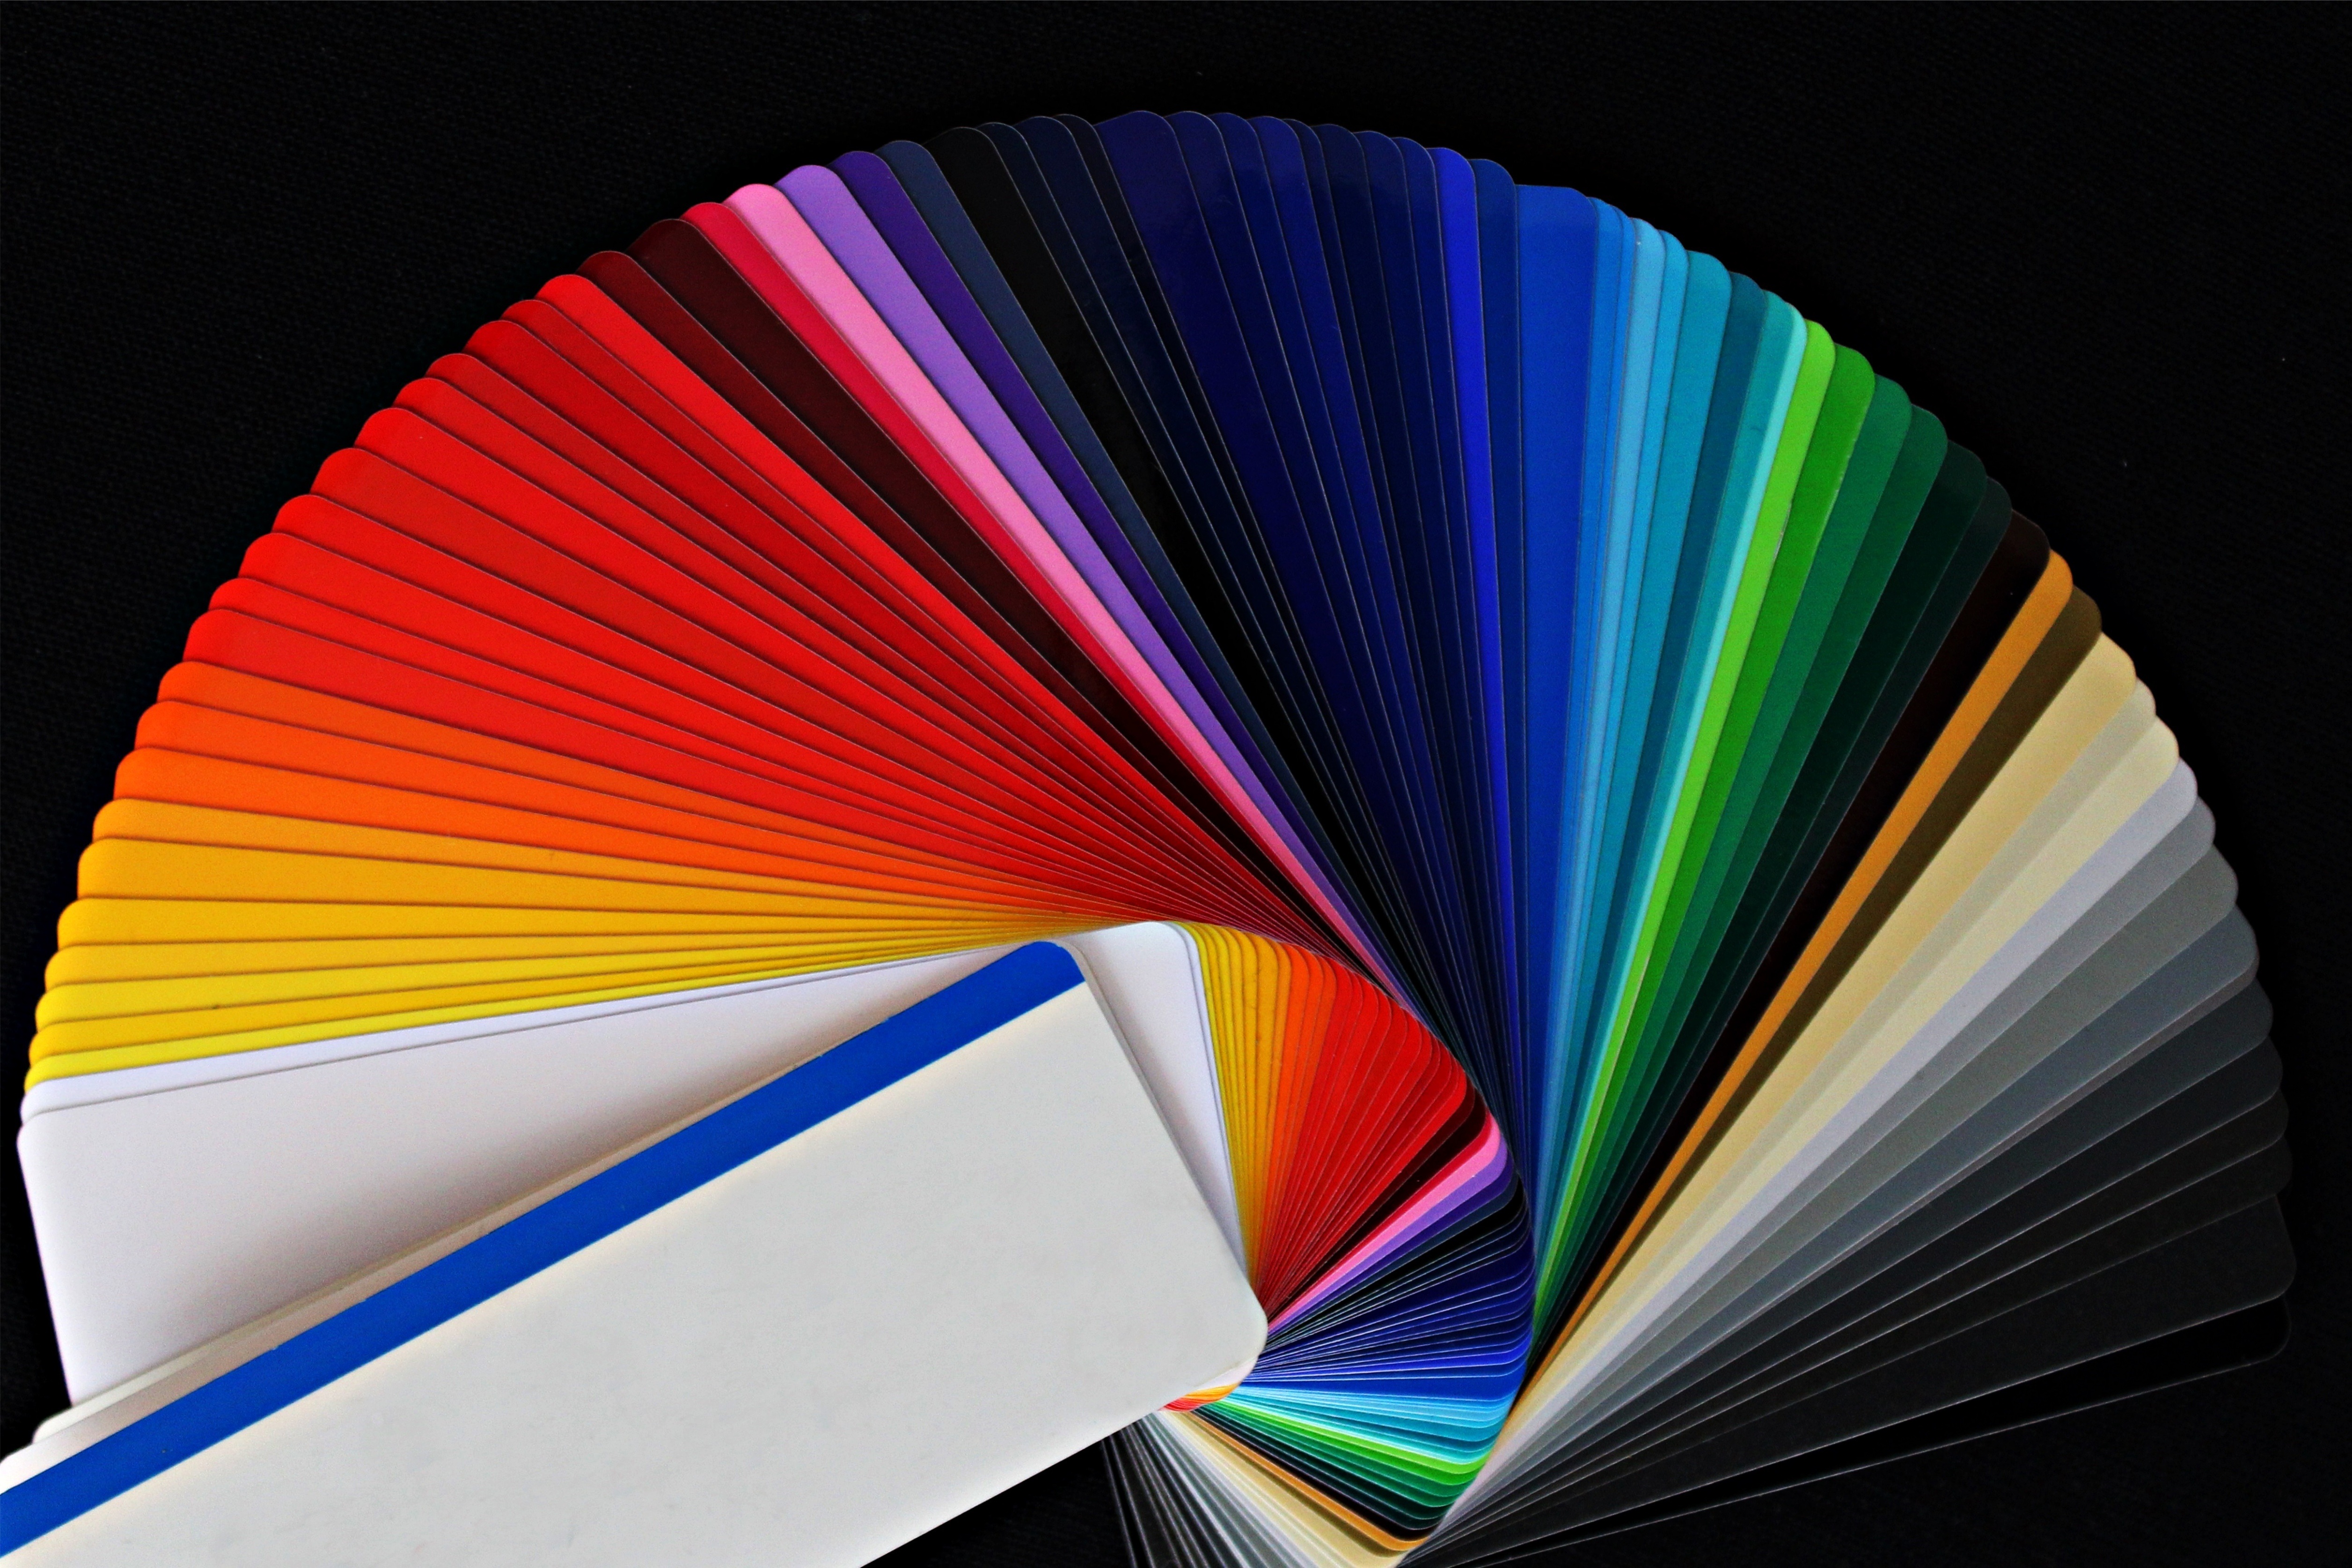
wing, wheel, line, color, colorful, circle, district, shape, about, color palette, fanned out, color fan, chromaticity diagram, color picker, fashion accessory